Tasmanian pademelon

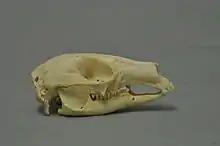
Skull of a Tasmanian pademelon

Pademelons are abundant and widespread across mainland Tasmania, and are also found on the nearby King and Furneaux Islands. They were formerly distributed throughout southeastern Australia, including areas south of the Great Dividing Range in Victoria and the Limestone Coast of South Australia until the 19th century when it was extirpated from the mainland due mainly to habitat loss and predation by introduced red foxes. Rainforest, sclerophyll forest, and scrubland are preferred, although wet gullies in dry open eucalyptus forest are also used. Such places, next to open areas where feeding can occur, are especially favoured.